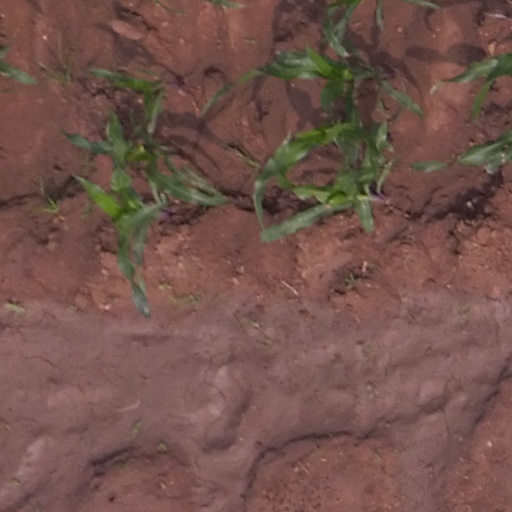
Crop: maize; corn